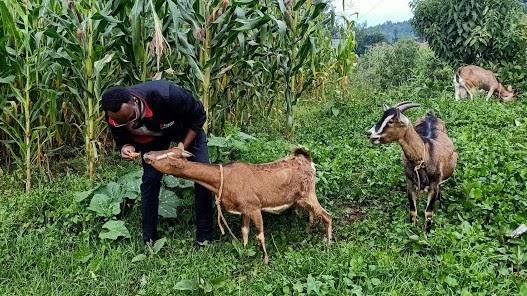
Mtu aliyevalia mavazi  ya rangi nyeusi akiwa amemshikilia mnyama na kumpatia huduma maalumu, wote wakiwa wamezungukwa na miti, na mimea yenye uoto wa rangi ya kijani kibichi.